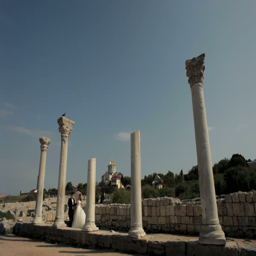
newlyweds walk around the ruins of an ancient civilization